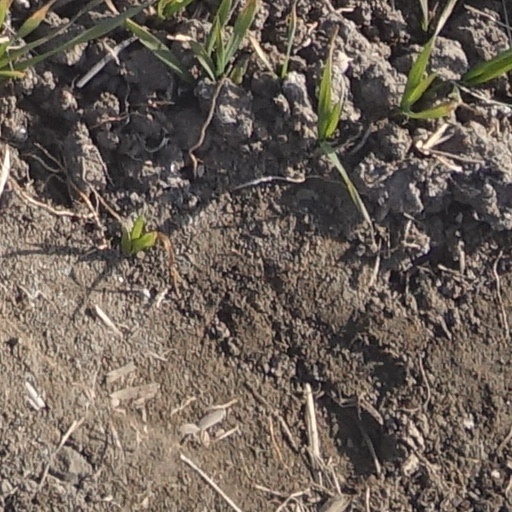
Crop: wheat